A Fist Within Four Walls

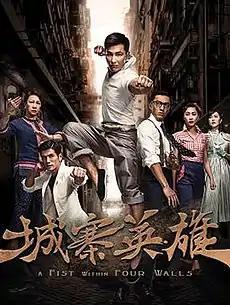
TVB's 2016 calendar, month of November.

On 6 November 2015, TVB released its 2016 calendar, which has a promotional image of "A Fist Within Four Walls" attached to the month of November 2016. The first trailer for the drama was presented at the 2016 TVB Sales Presentation on 10 November 2015. "A Fist Within Four Walls" was the last TVB drama presented at the Hong Kong FILMART in March 2016.